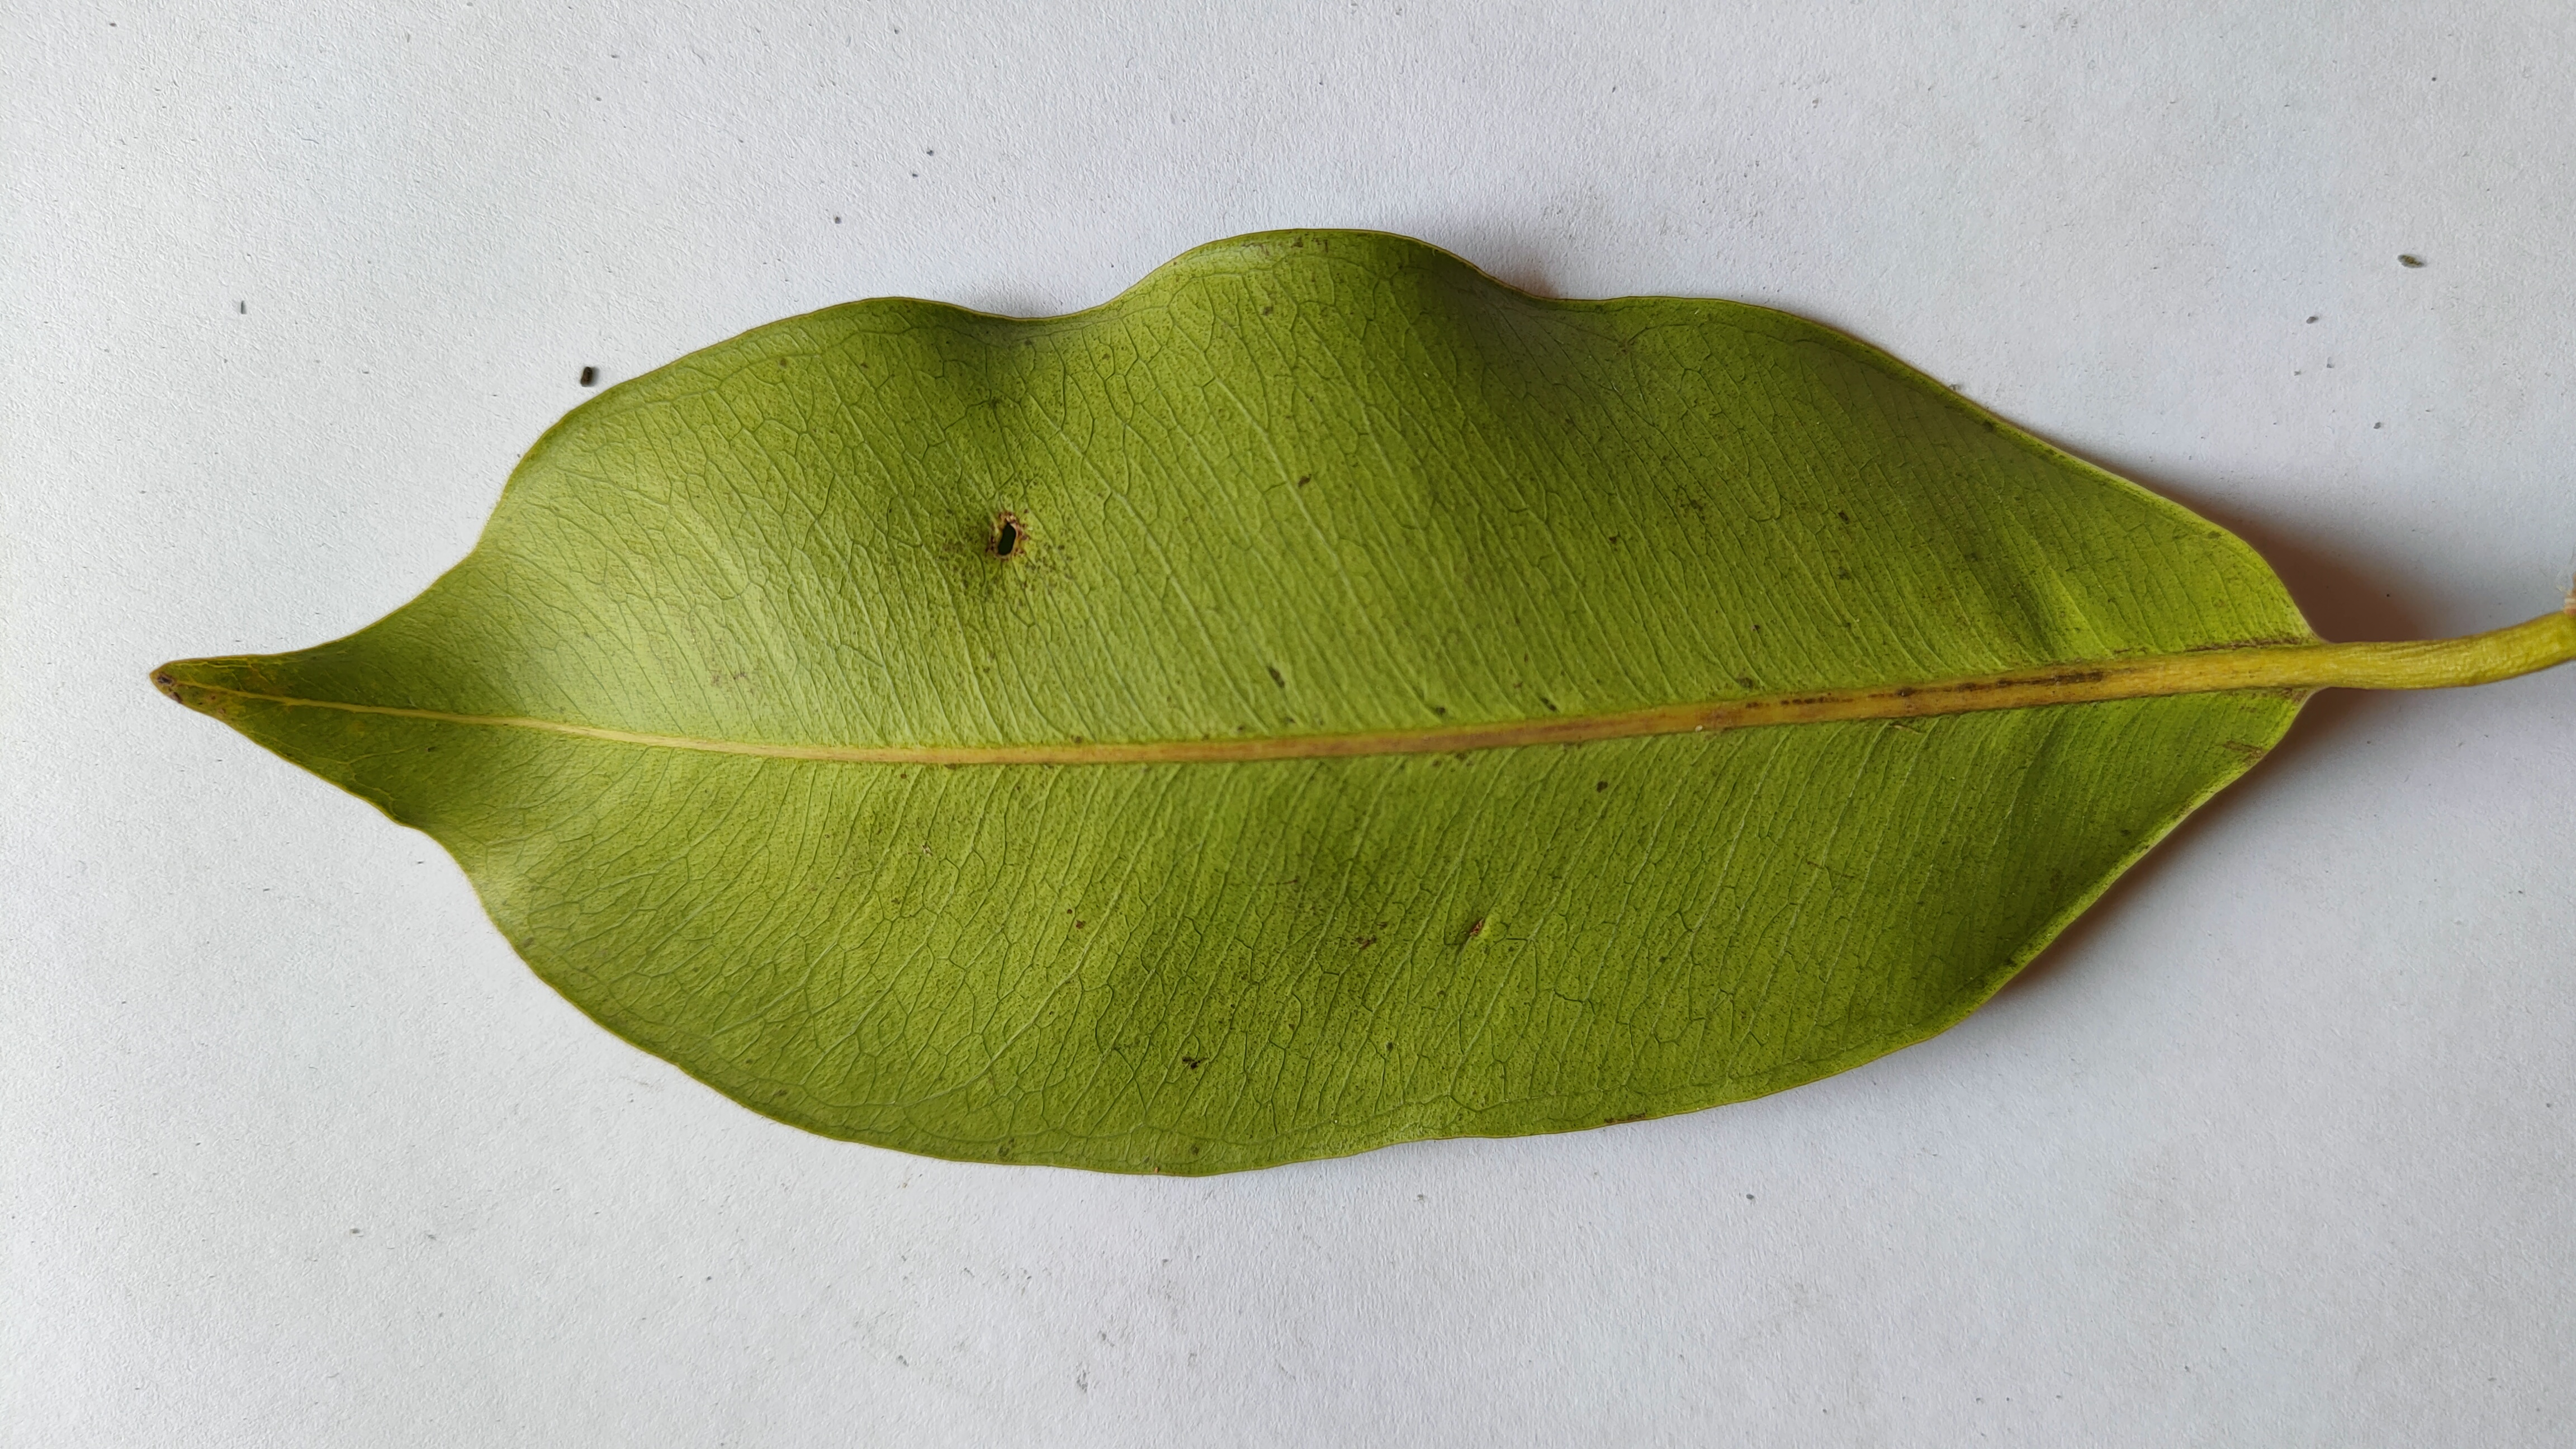
Leaf variety: Black plum